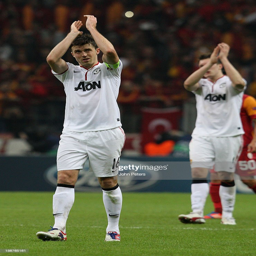
football player applauds the fans after the match between as and football team .